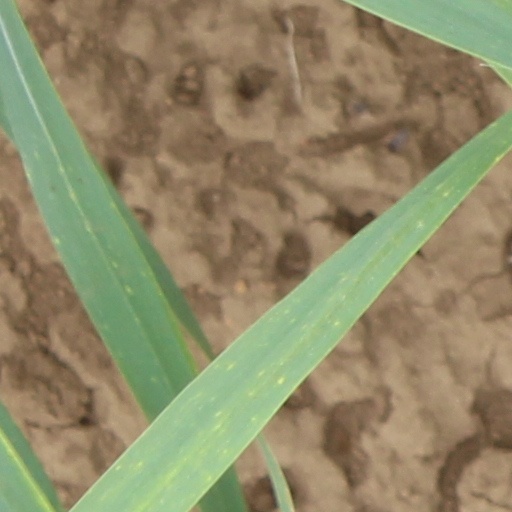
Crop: wheat